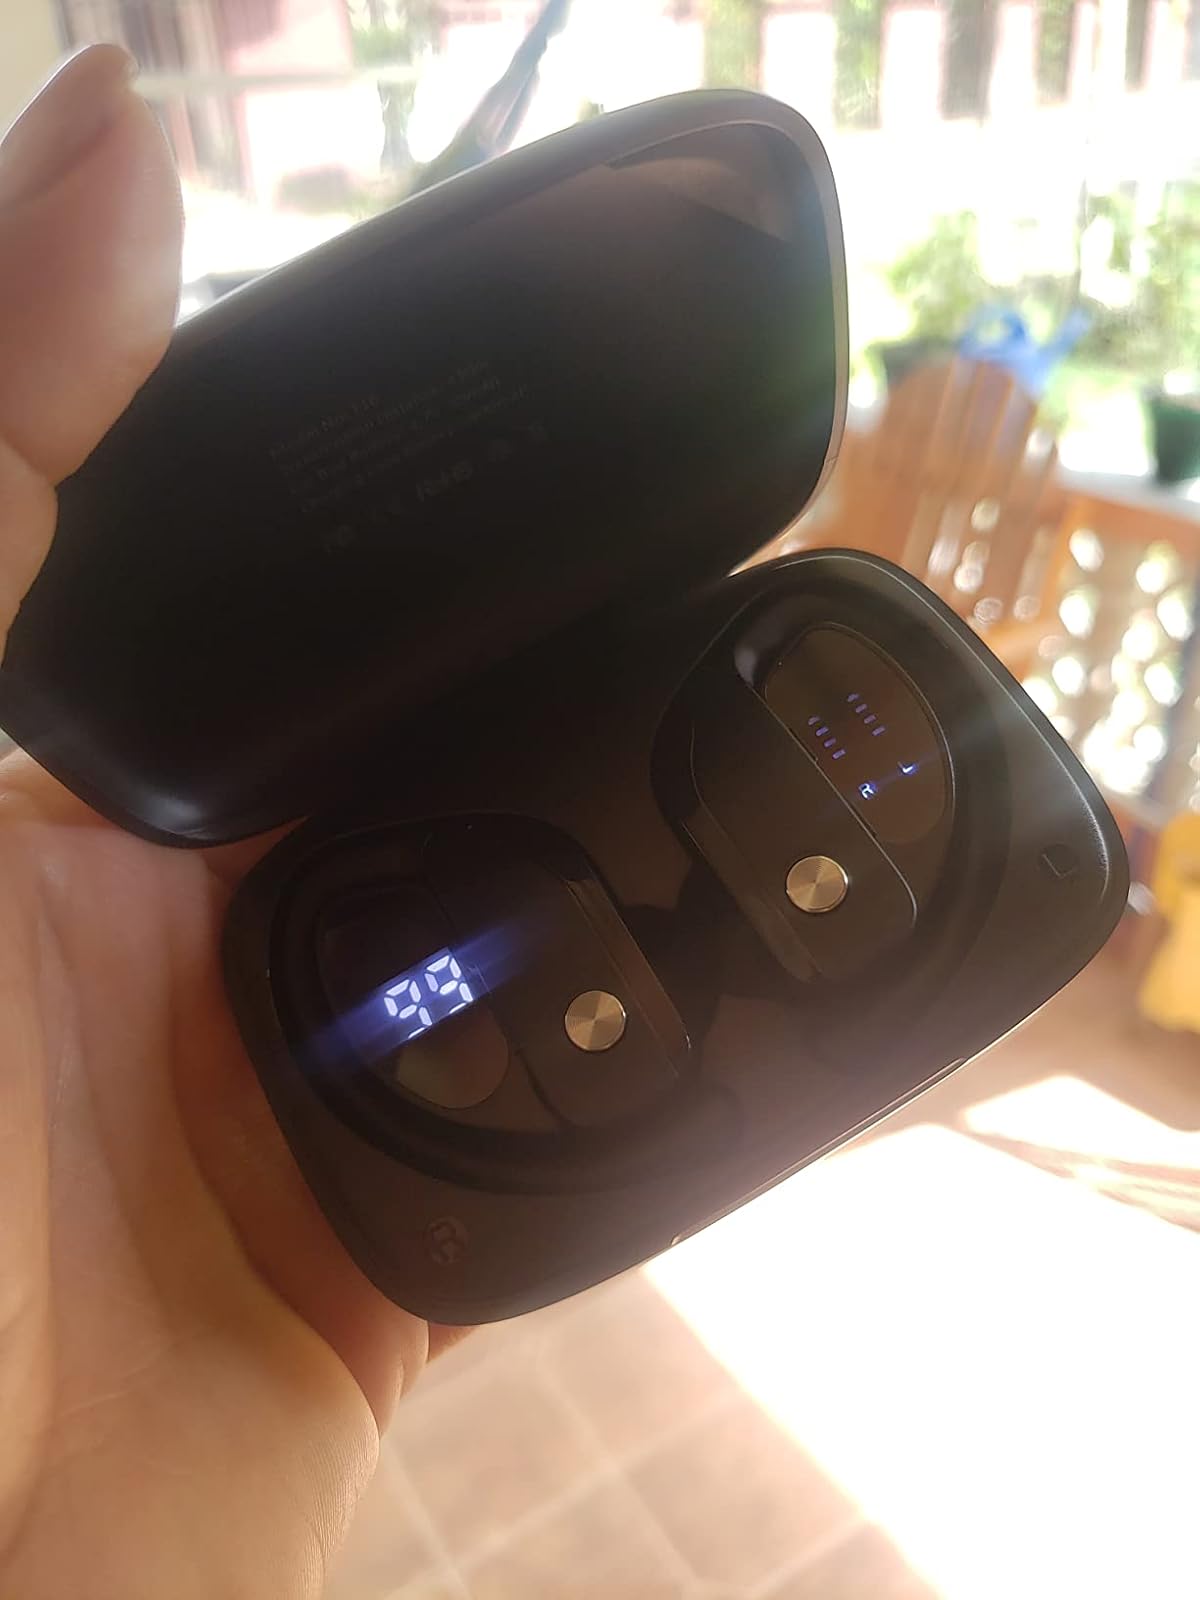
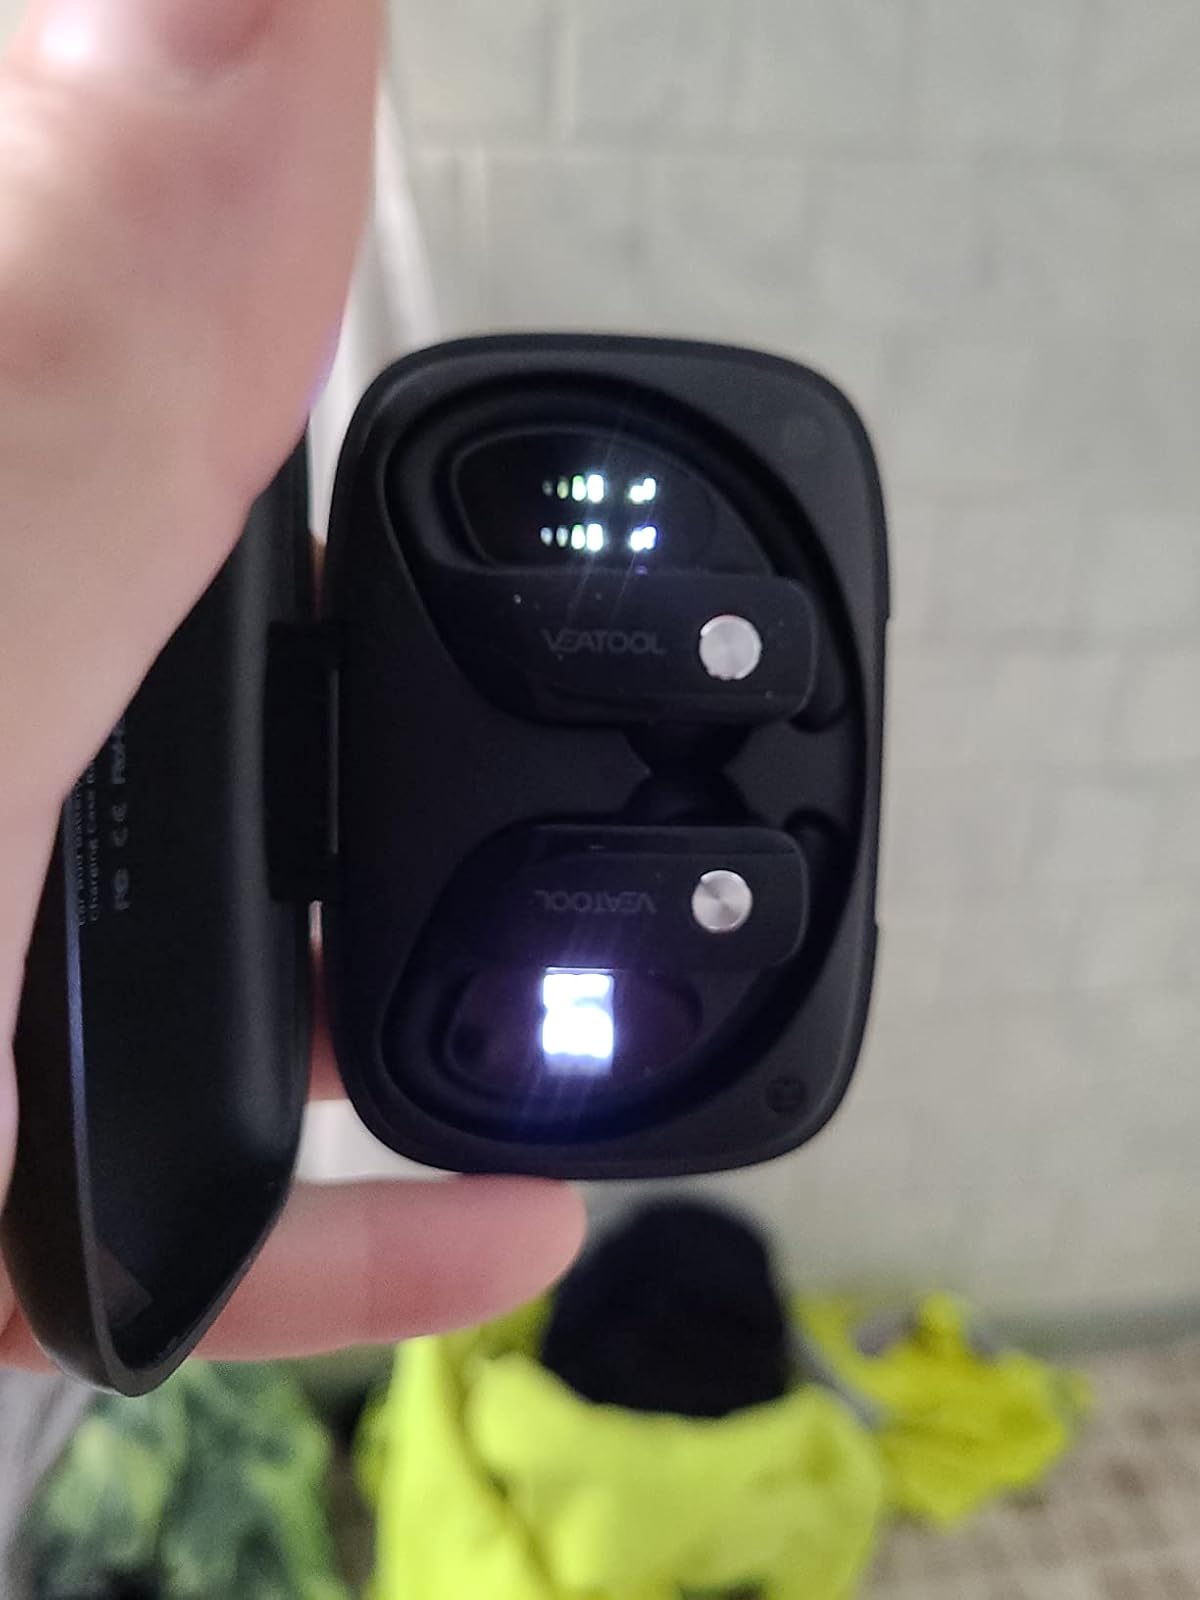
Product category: earbuds
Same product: yes